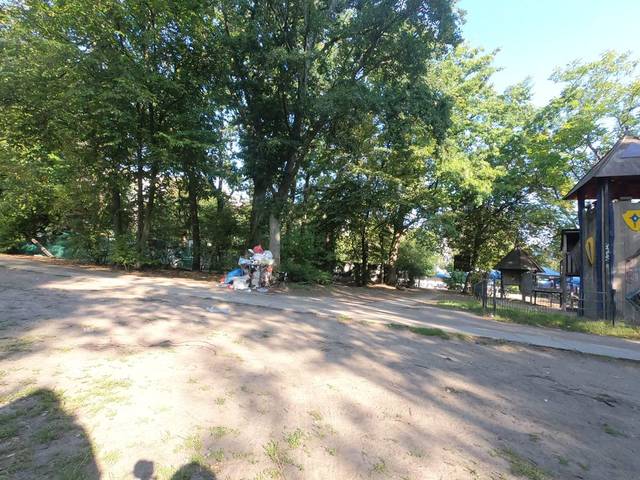
Region: Germany
Coordinates: 52.491, 13.439